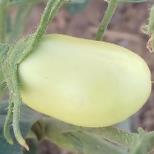
Crop: Tomato
Condition: healthy-fruit